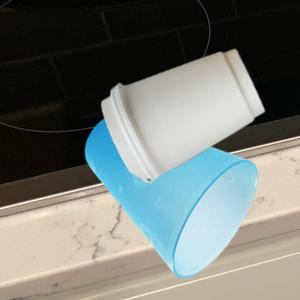
Label: cups